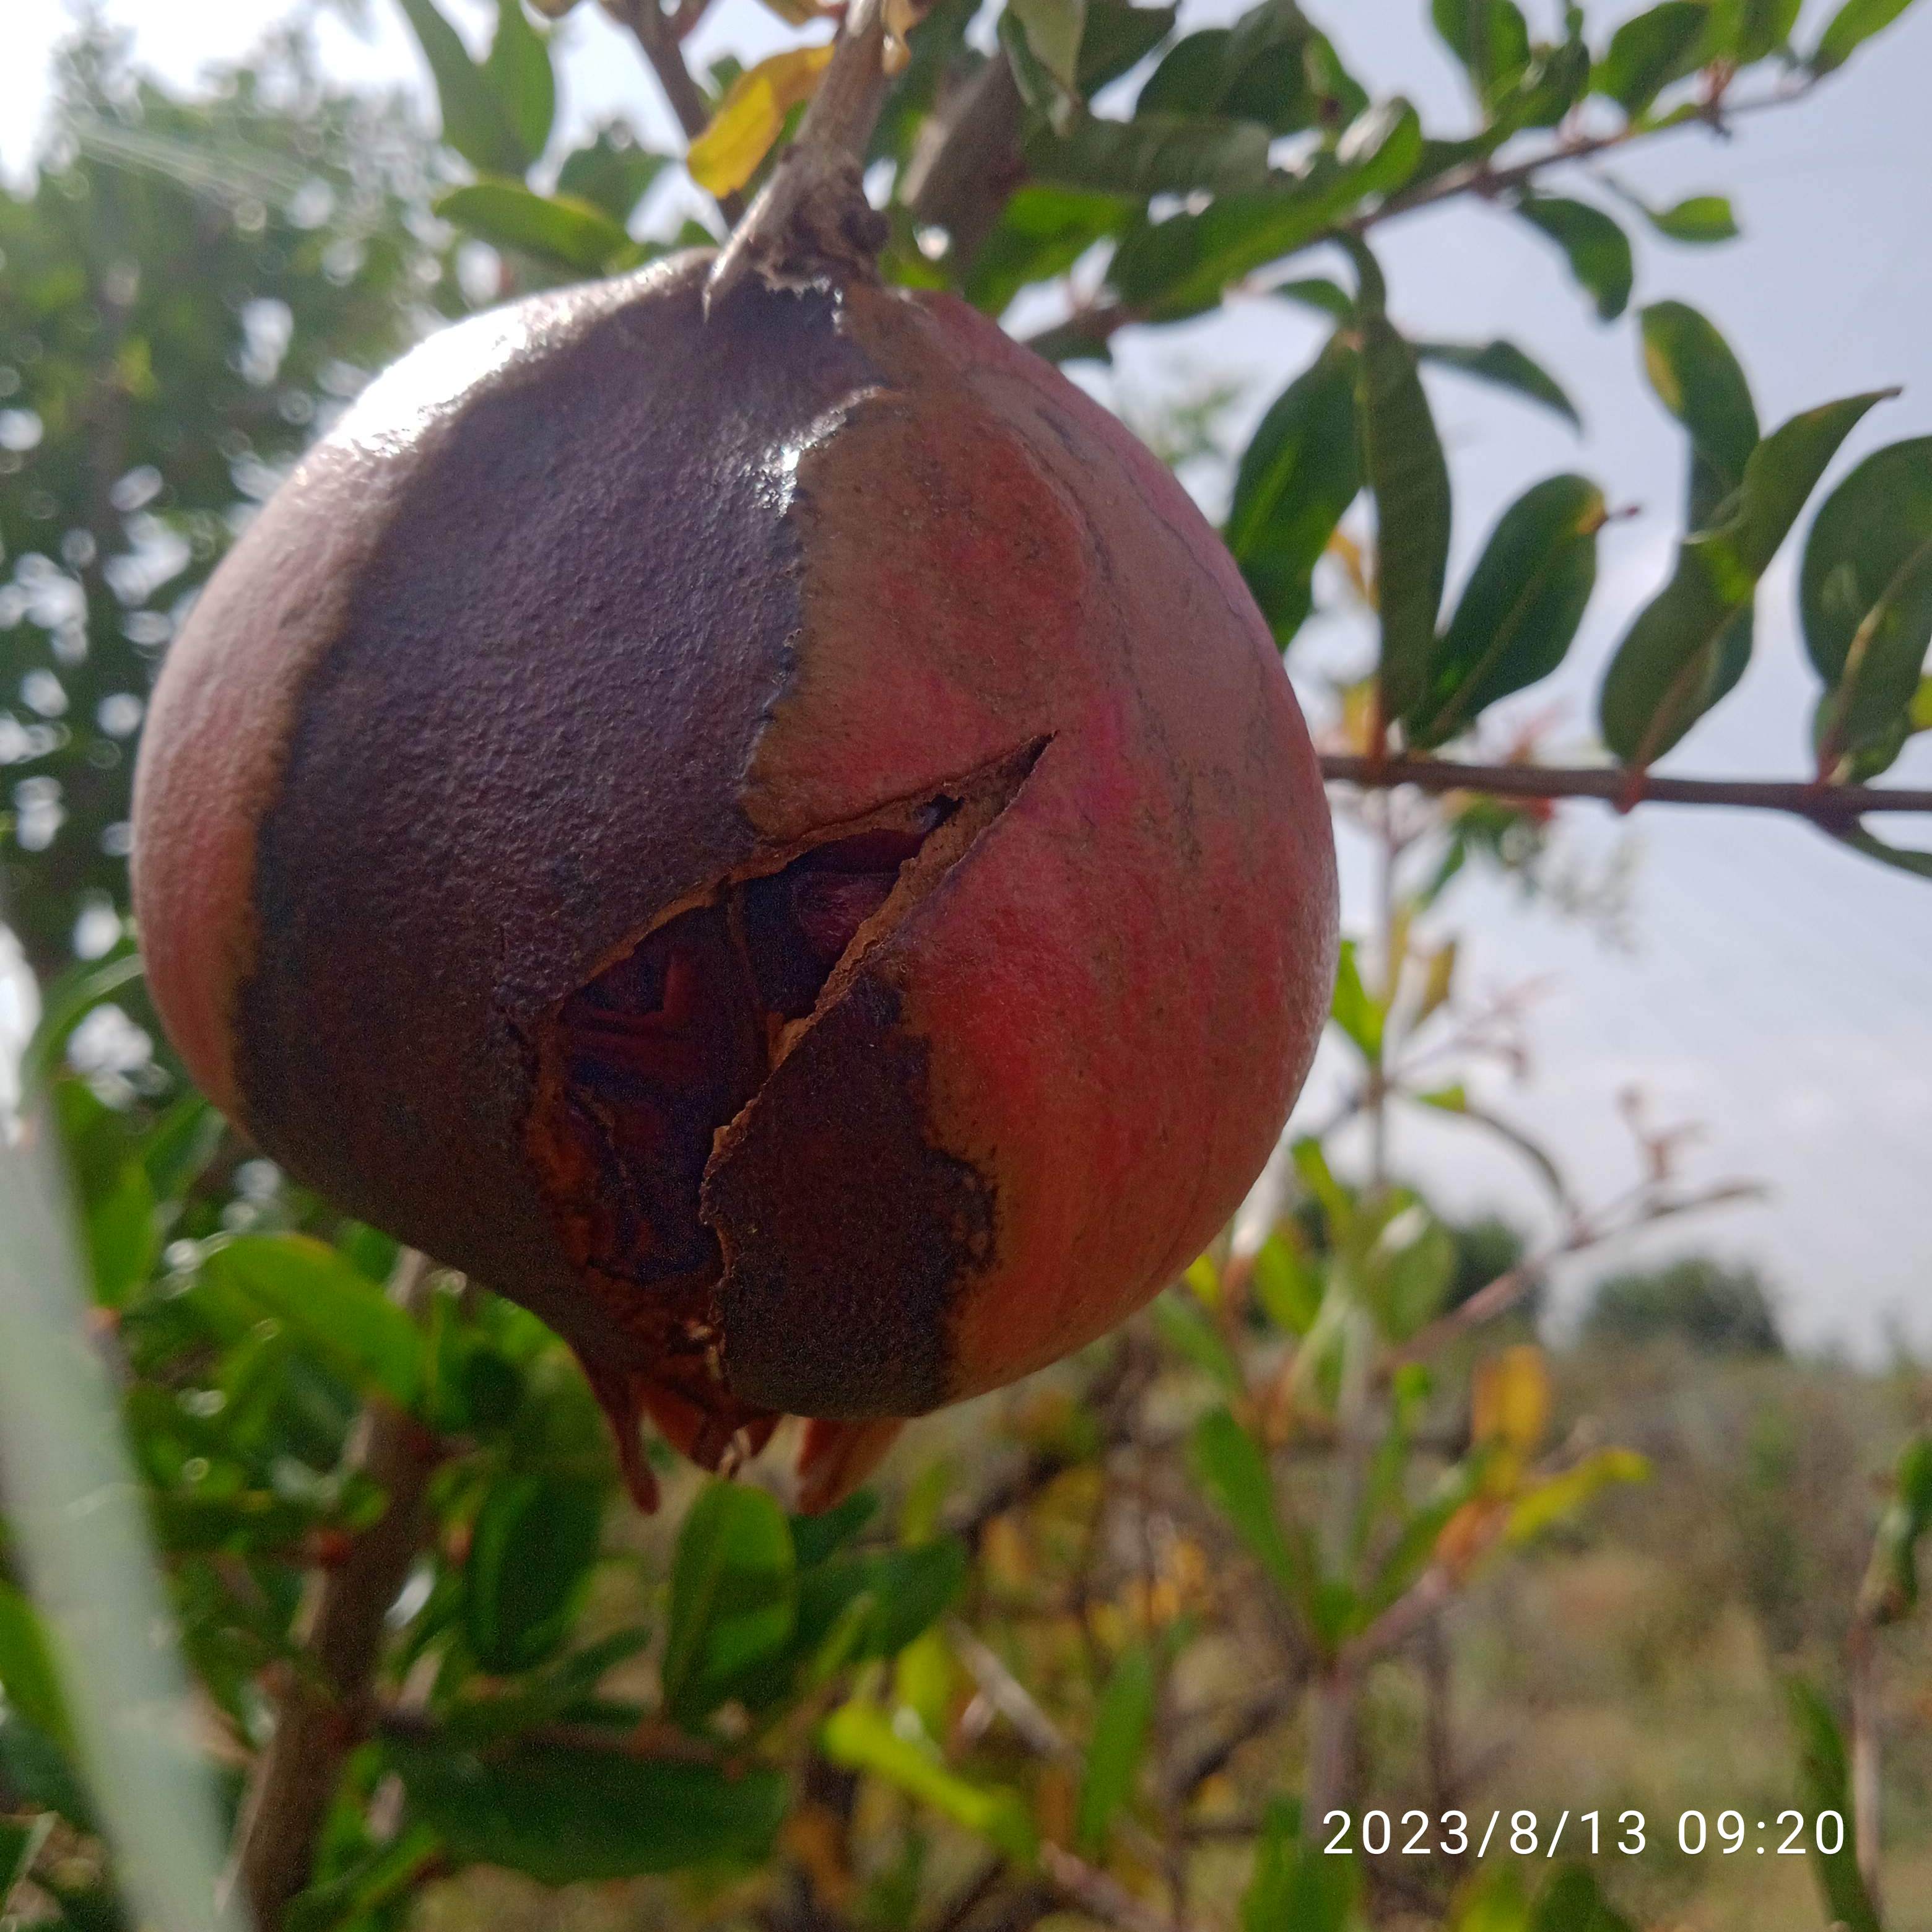
Label: Bacterial_Blight